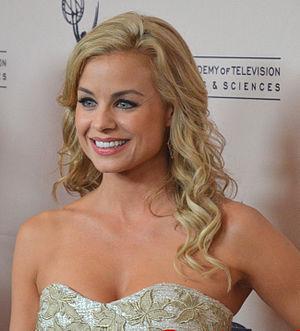
Jessica Collins, de son vrai nom Jessica Lynn Capogna, née le 1ᵉʳ avril 1971 à Schenectady, est une actrice américaine. Elle est principalement connue pour son rôle d'Avery Clark dans le soap-opéra Les Feux de l'amour.